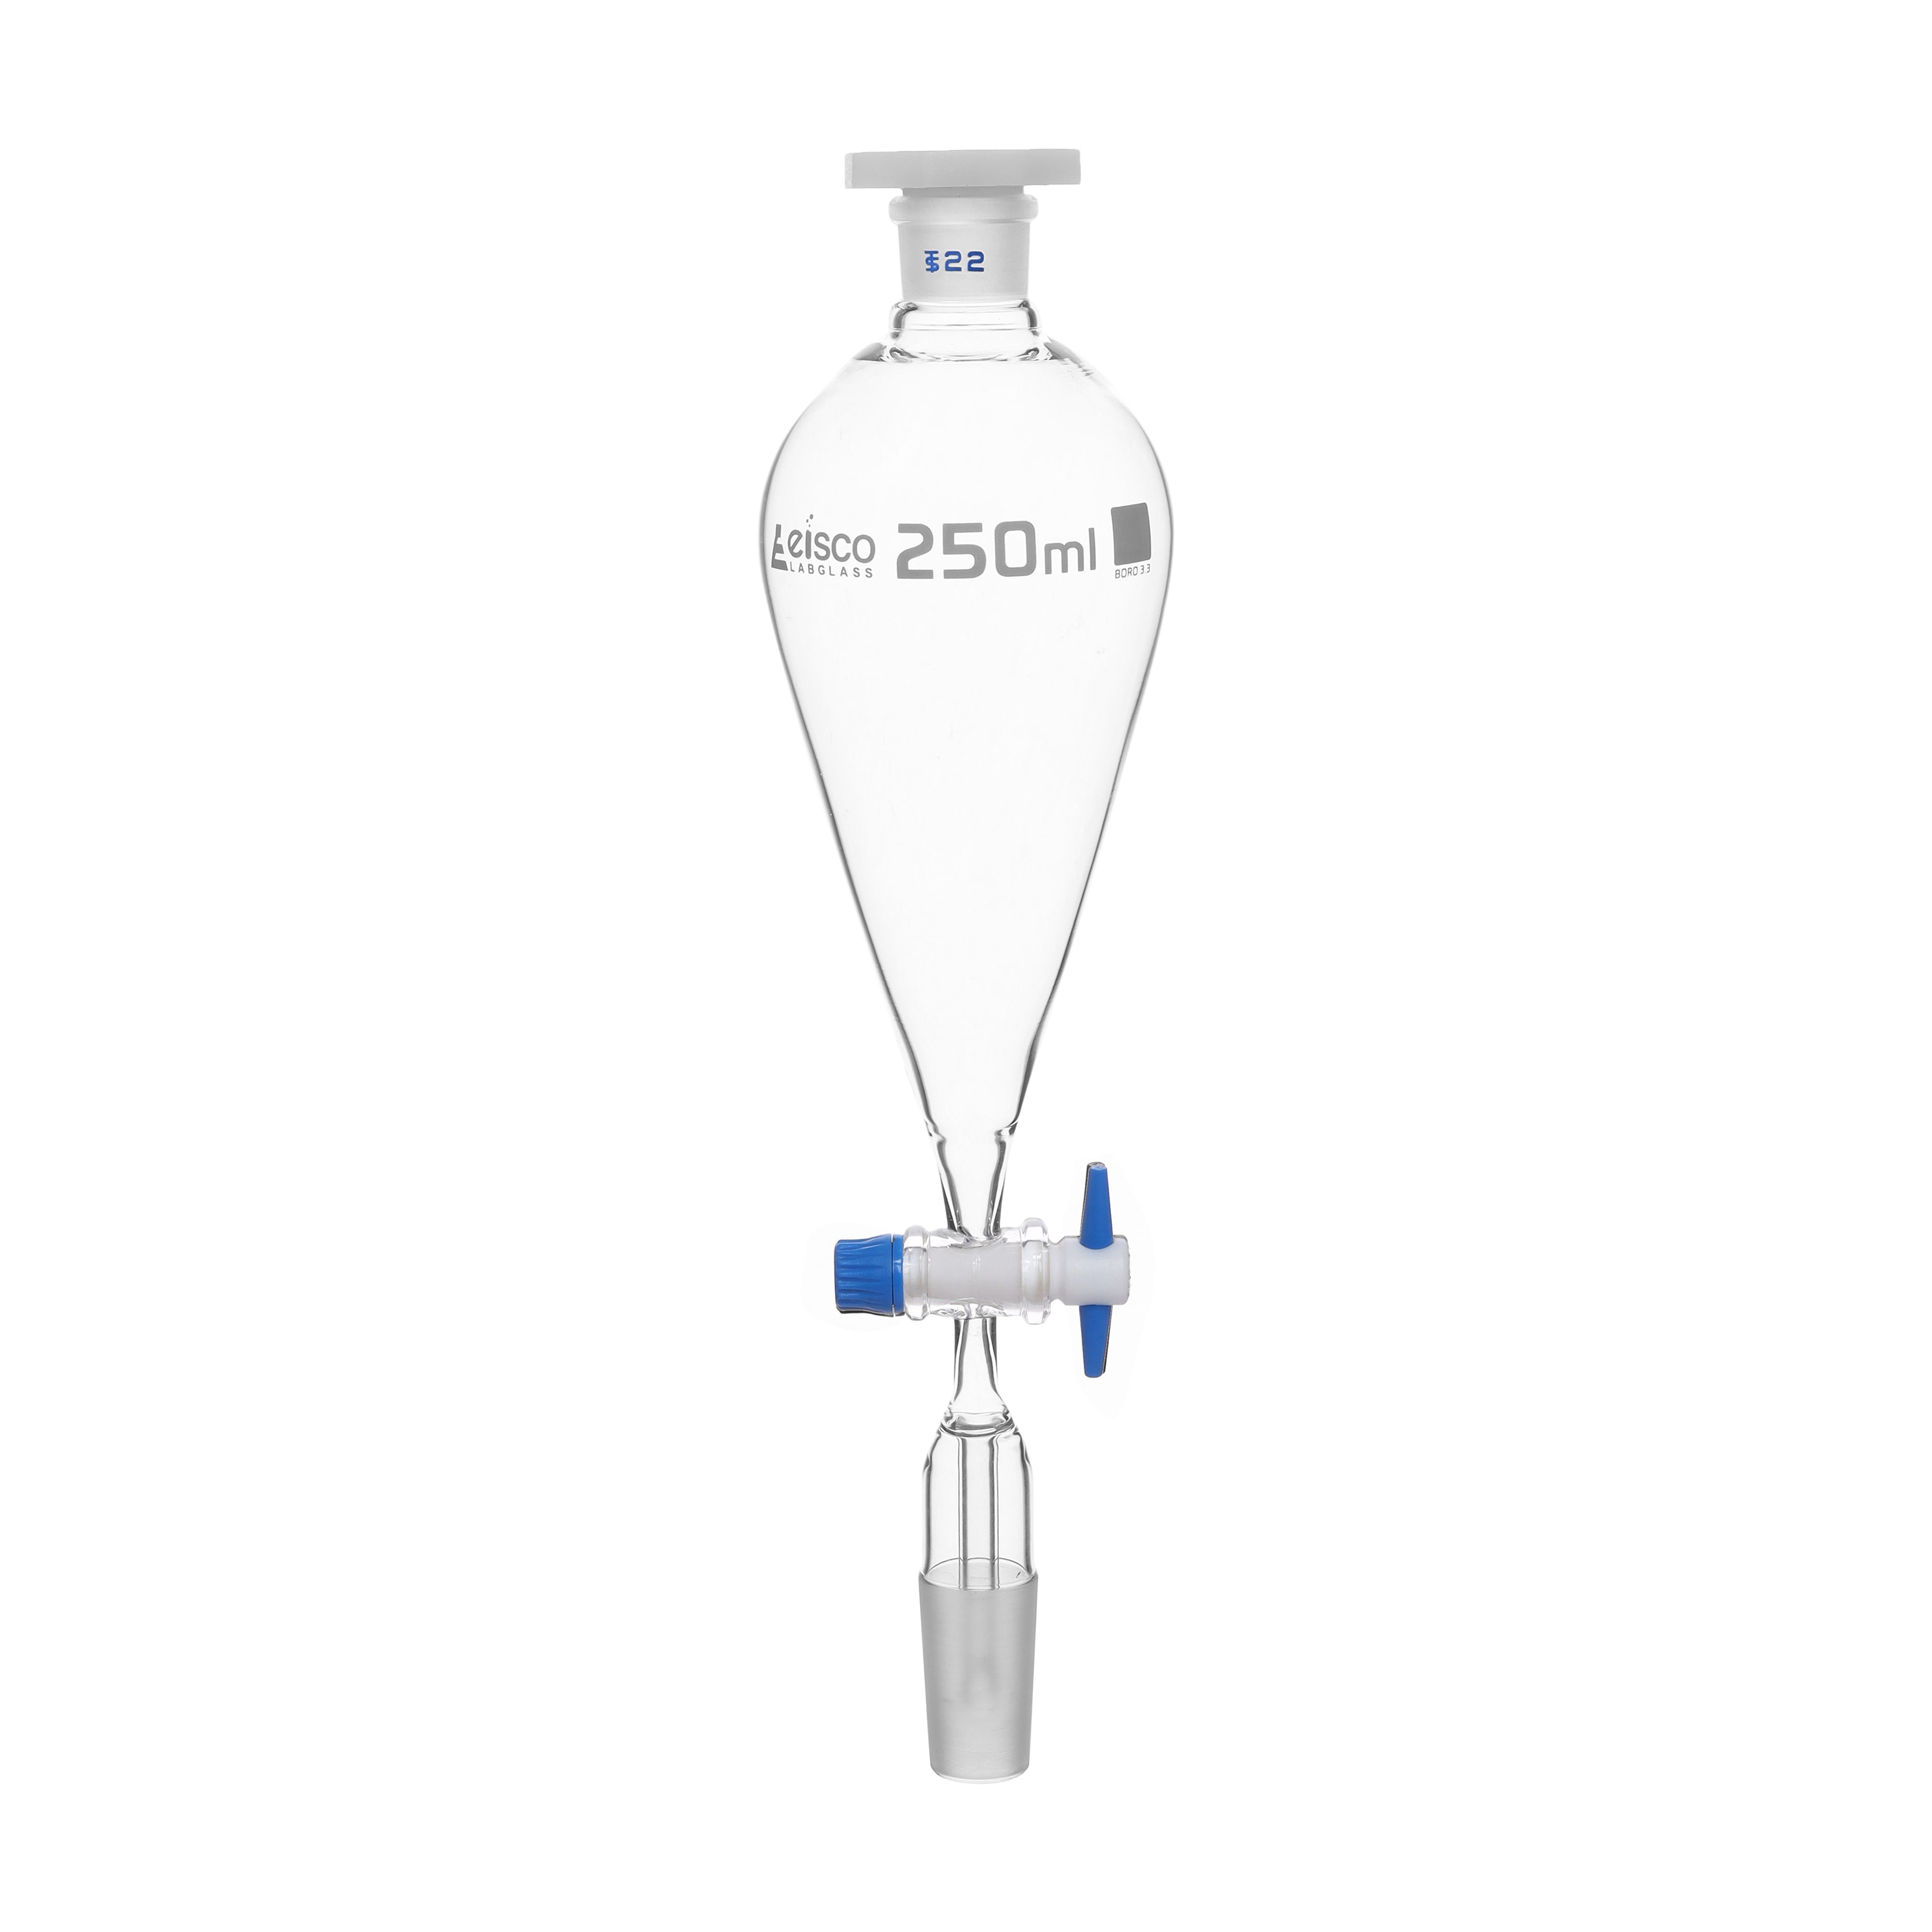
Squibb Separating Funnel - PTFE Key Stopcock,PE Stopper, Stem with Cone - ASTM,Capacity 250ml,24/40
Size 1000 ML 500 ML 125 ML 24/40 125 ML 19/22 125 ML 14/20 Description 3.3 Boro Glass Specs Glassware Sell Sheet Squibb separating funnel with self lubricating PTFE key stopcock Integrated cone around stem for use with jointed assemblies Includes polyethylene stopper Made of high quality, chemical resistant borosilicate 3.3 glass Mechanically strong with low temperature gradient Complies with ASTM E1096, Type-4 requirements Autoclavable at 121 C (funnel only) Thermal Properties Property Value Coefficient of Linear Expansion 32.5 x 10 -7 / °C Strain Point 515°C Annealing Point 565°C Softening Point 820°C Specific Heat 0.2 Thermal Conductivity (Cal/cm³°C/Sec) 0.0027 Chemical Durability Contact Chemical Duration (hours) Loss in weight (mg/m²) Water distilled at 100°C 6 10 Water vapour steam at 121°C 1 75 Acid HCl 6 100 80% H 2 SO 4 at 130°C 12 140 Alkali -1N solution of Na 2 CO 3 boiling 6 4000 Isotonic infusion Fluids - NaCl (0.85%) at 121°C 2.5 70 Isotonic infusion Fluids - Glucose (5%) at 121°C 2.5 50 Download Glassware Sell Sheet table{width:100%;border-collapse:collapse;margin-top:5px;background-color:#f9f9f9;border:1px solid #ddd;}th,td{border:1px solid #ddd;padding:4px;text-align:left;}th{background-color:#e0e0e0;}h2{color:#333;padding:10px;margin-top:0;}a:link,a:visited,a:hover,a:active{text-decoration:none;}
Brand: eiscoindustrial
Category: Business & Industrial > Science & Laboratory > Laboratory Equipment > Laboratory Funnels > Separatory Laboratory Funnels